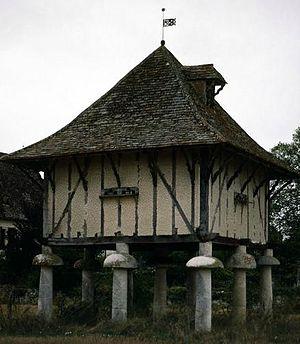
Pigeonnier référencé MH entre Agnac et la Sauvetat-du-Dropt
La commanderie de La Sauvetat-du-Dropt est une commanderie hospitalière anciennement templière. Elle est située à La Sauvetat-du-Dropt, une commune de la Guyenne en Agenais, traversée par le Dropt, sur la route entre Eymet et Duras.